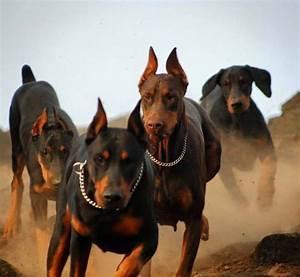
dog